Gabriel Milito

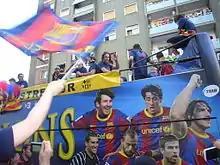
Milito (center) waves to fans during Barcelona's 2010–11 victory parade

On 10 July 2007, an agreement was reached with Barcelona for €18.5million (£13.9 million) and, the following week, Milito passed his medical and signed a four-year deal with the club worth €4 million (£2.7 million) a year; he was given the number 3 shirt, which was formerly worn by Thiago Motta.